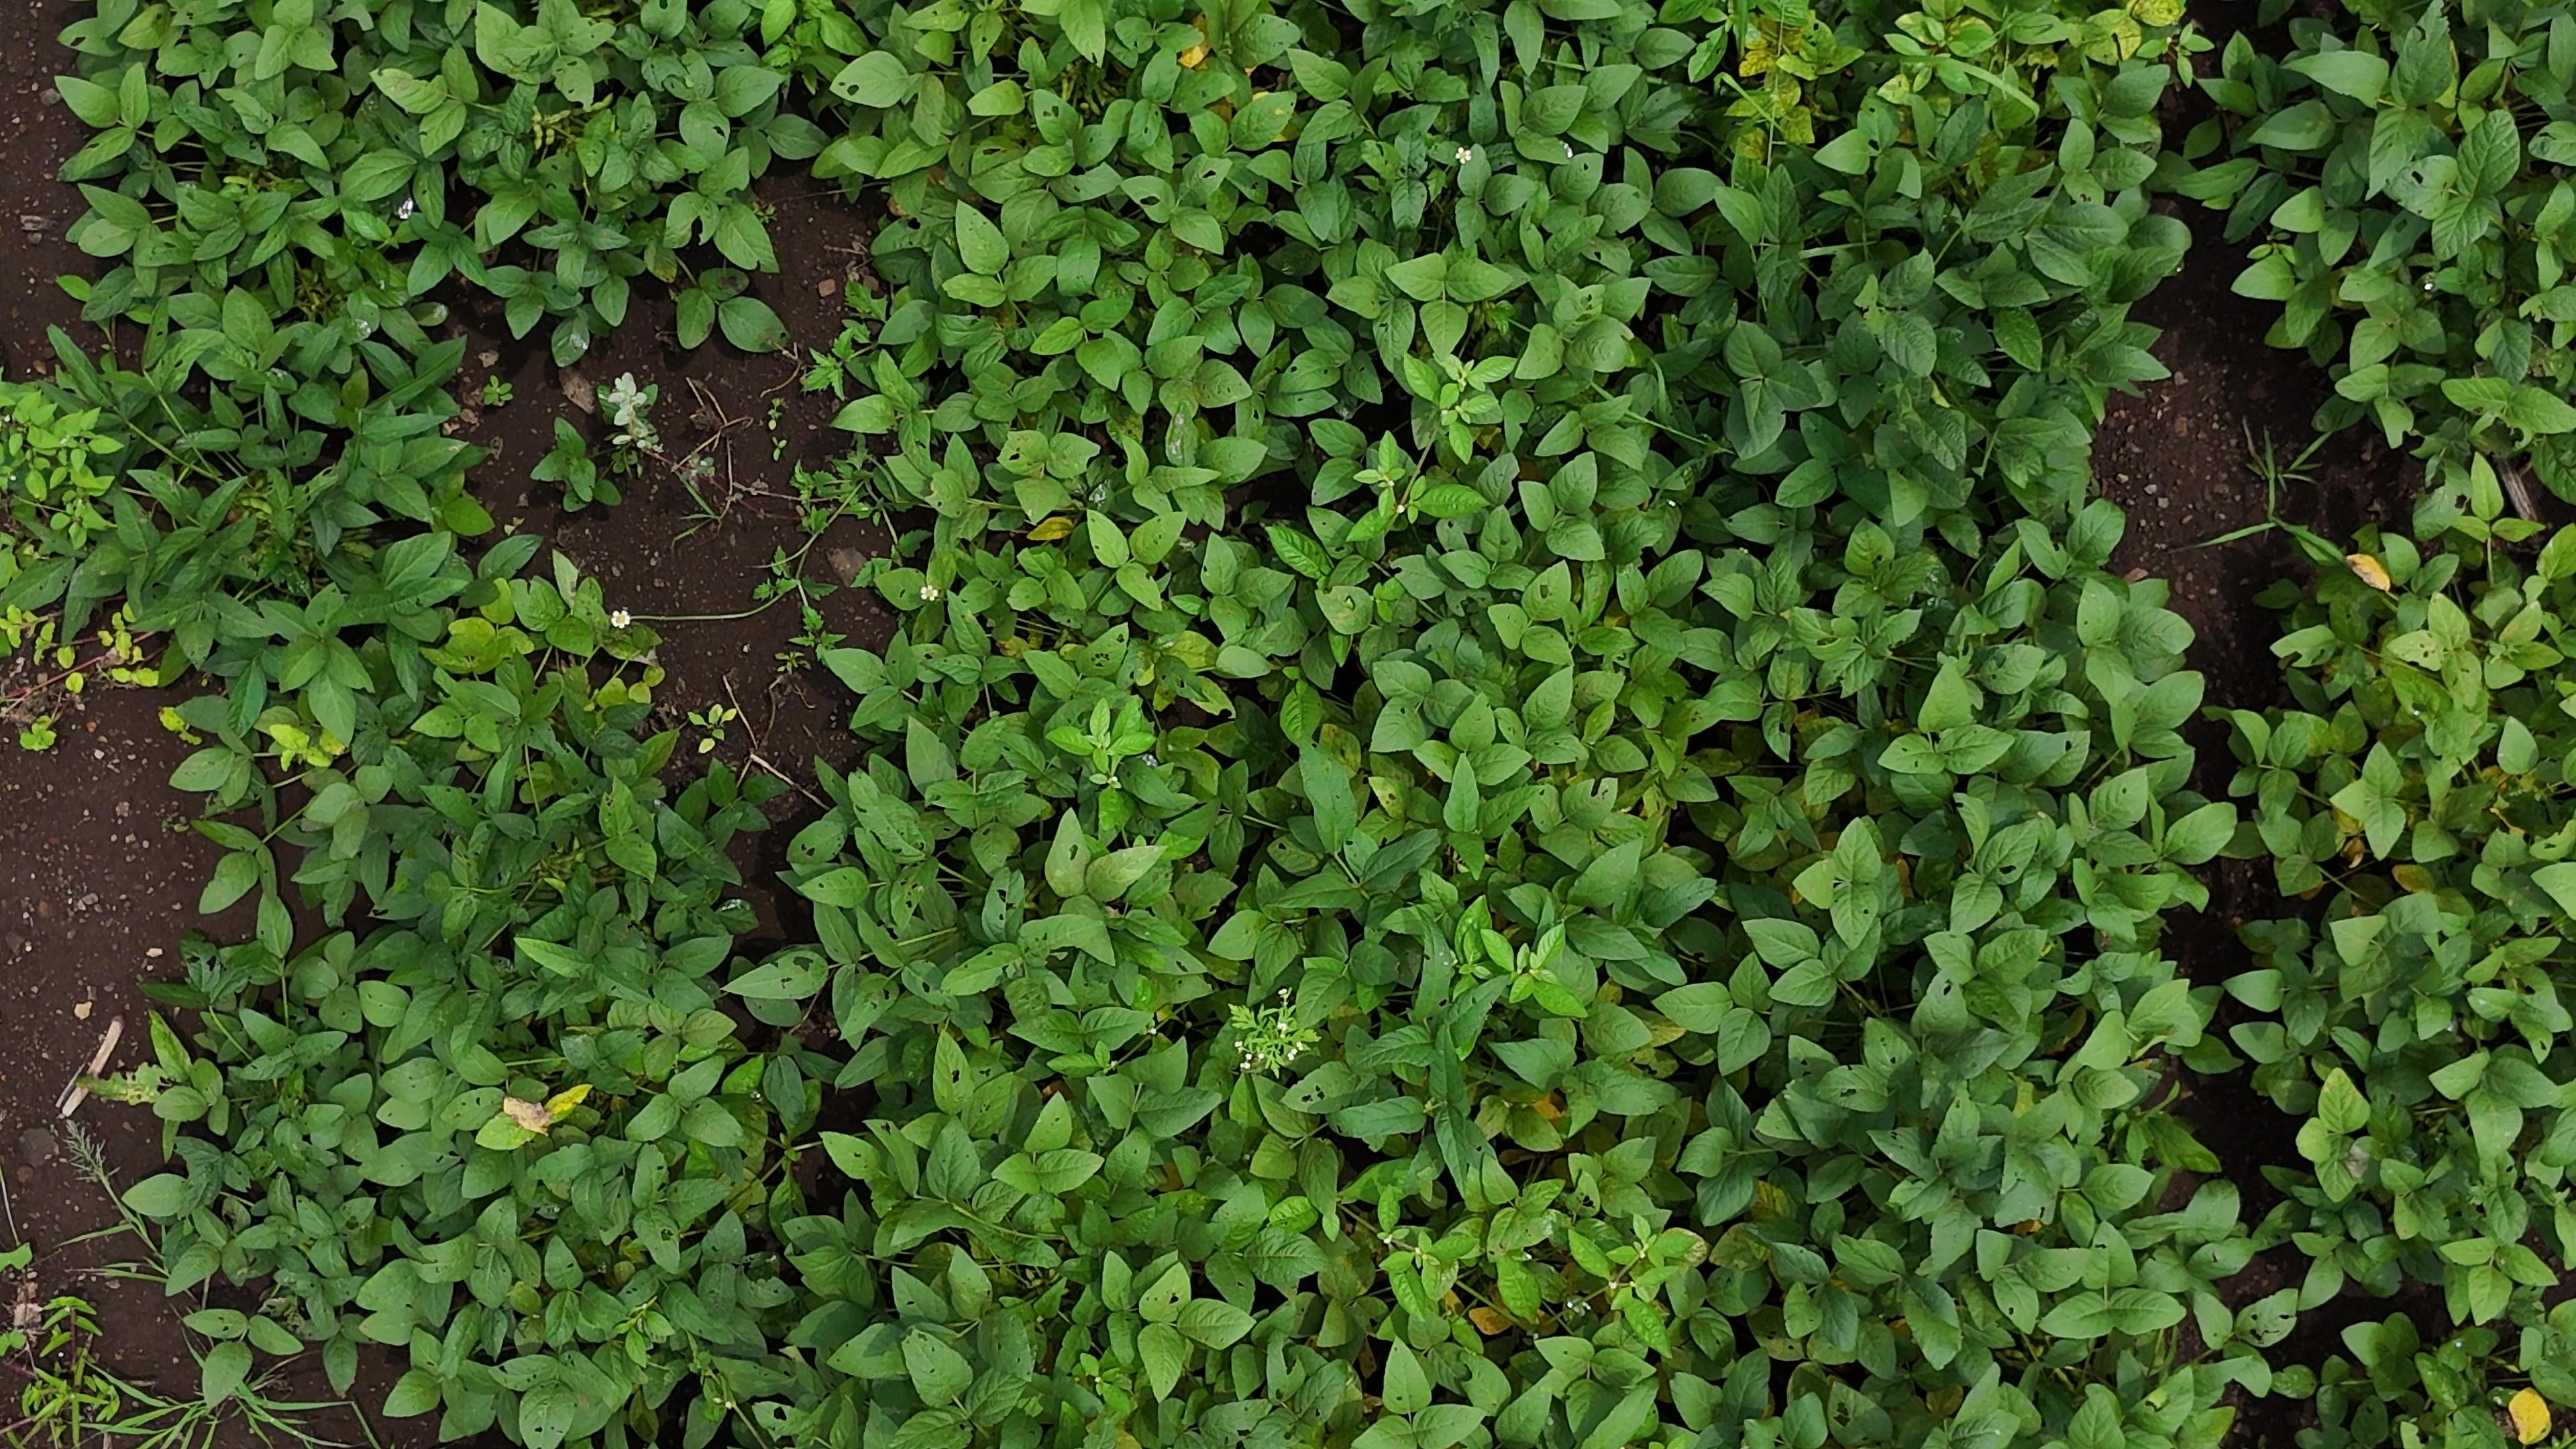
Label: Mosaic